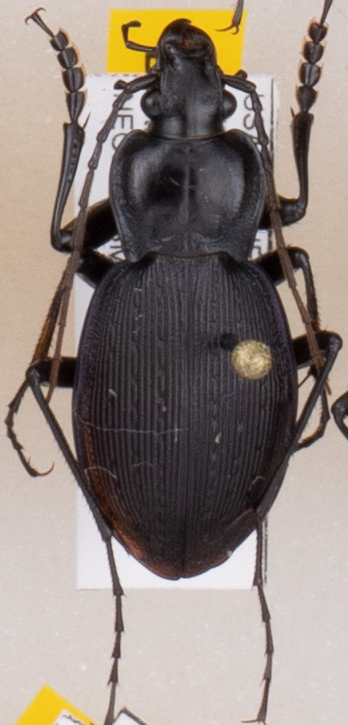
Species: Carabus goryi
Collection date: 2018-04-17
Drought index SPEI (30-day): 0.58
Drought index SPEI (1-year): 0.642
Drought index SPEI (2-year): -0.348